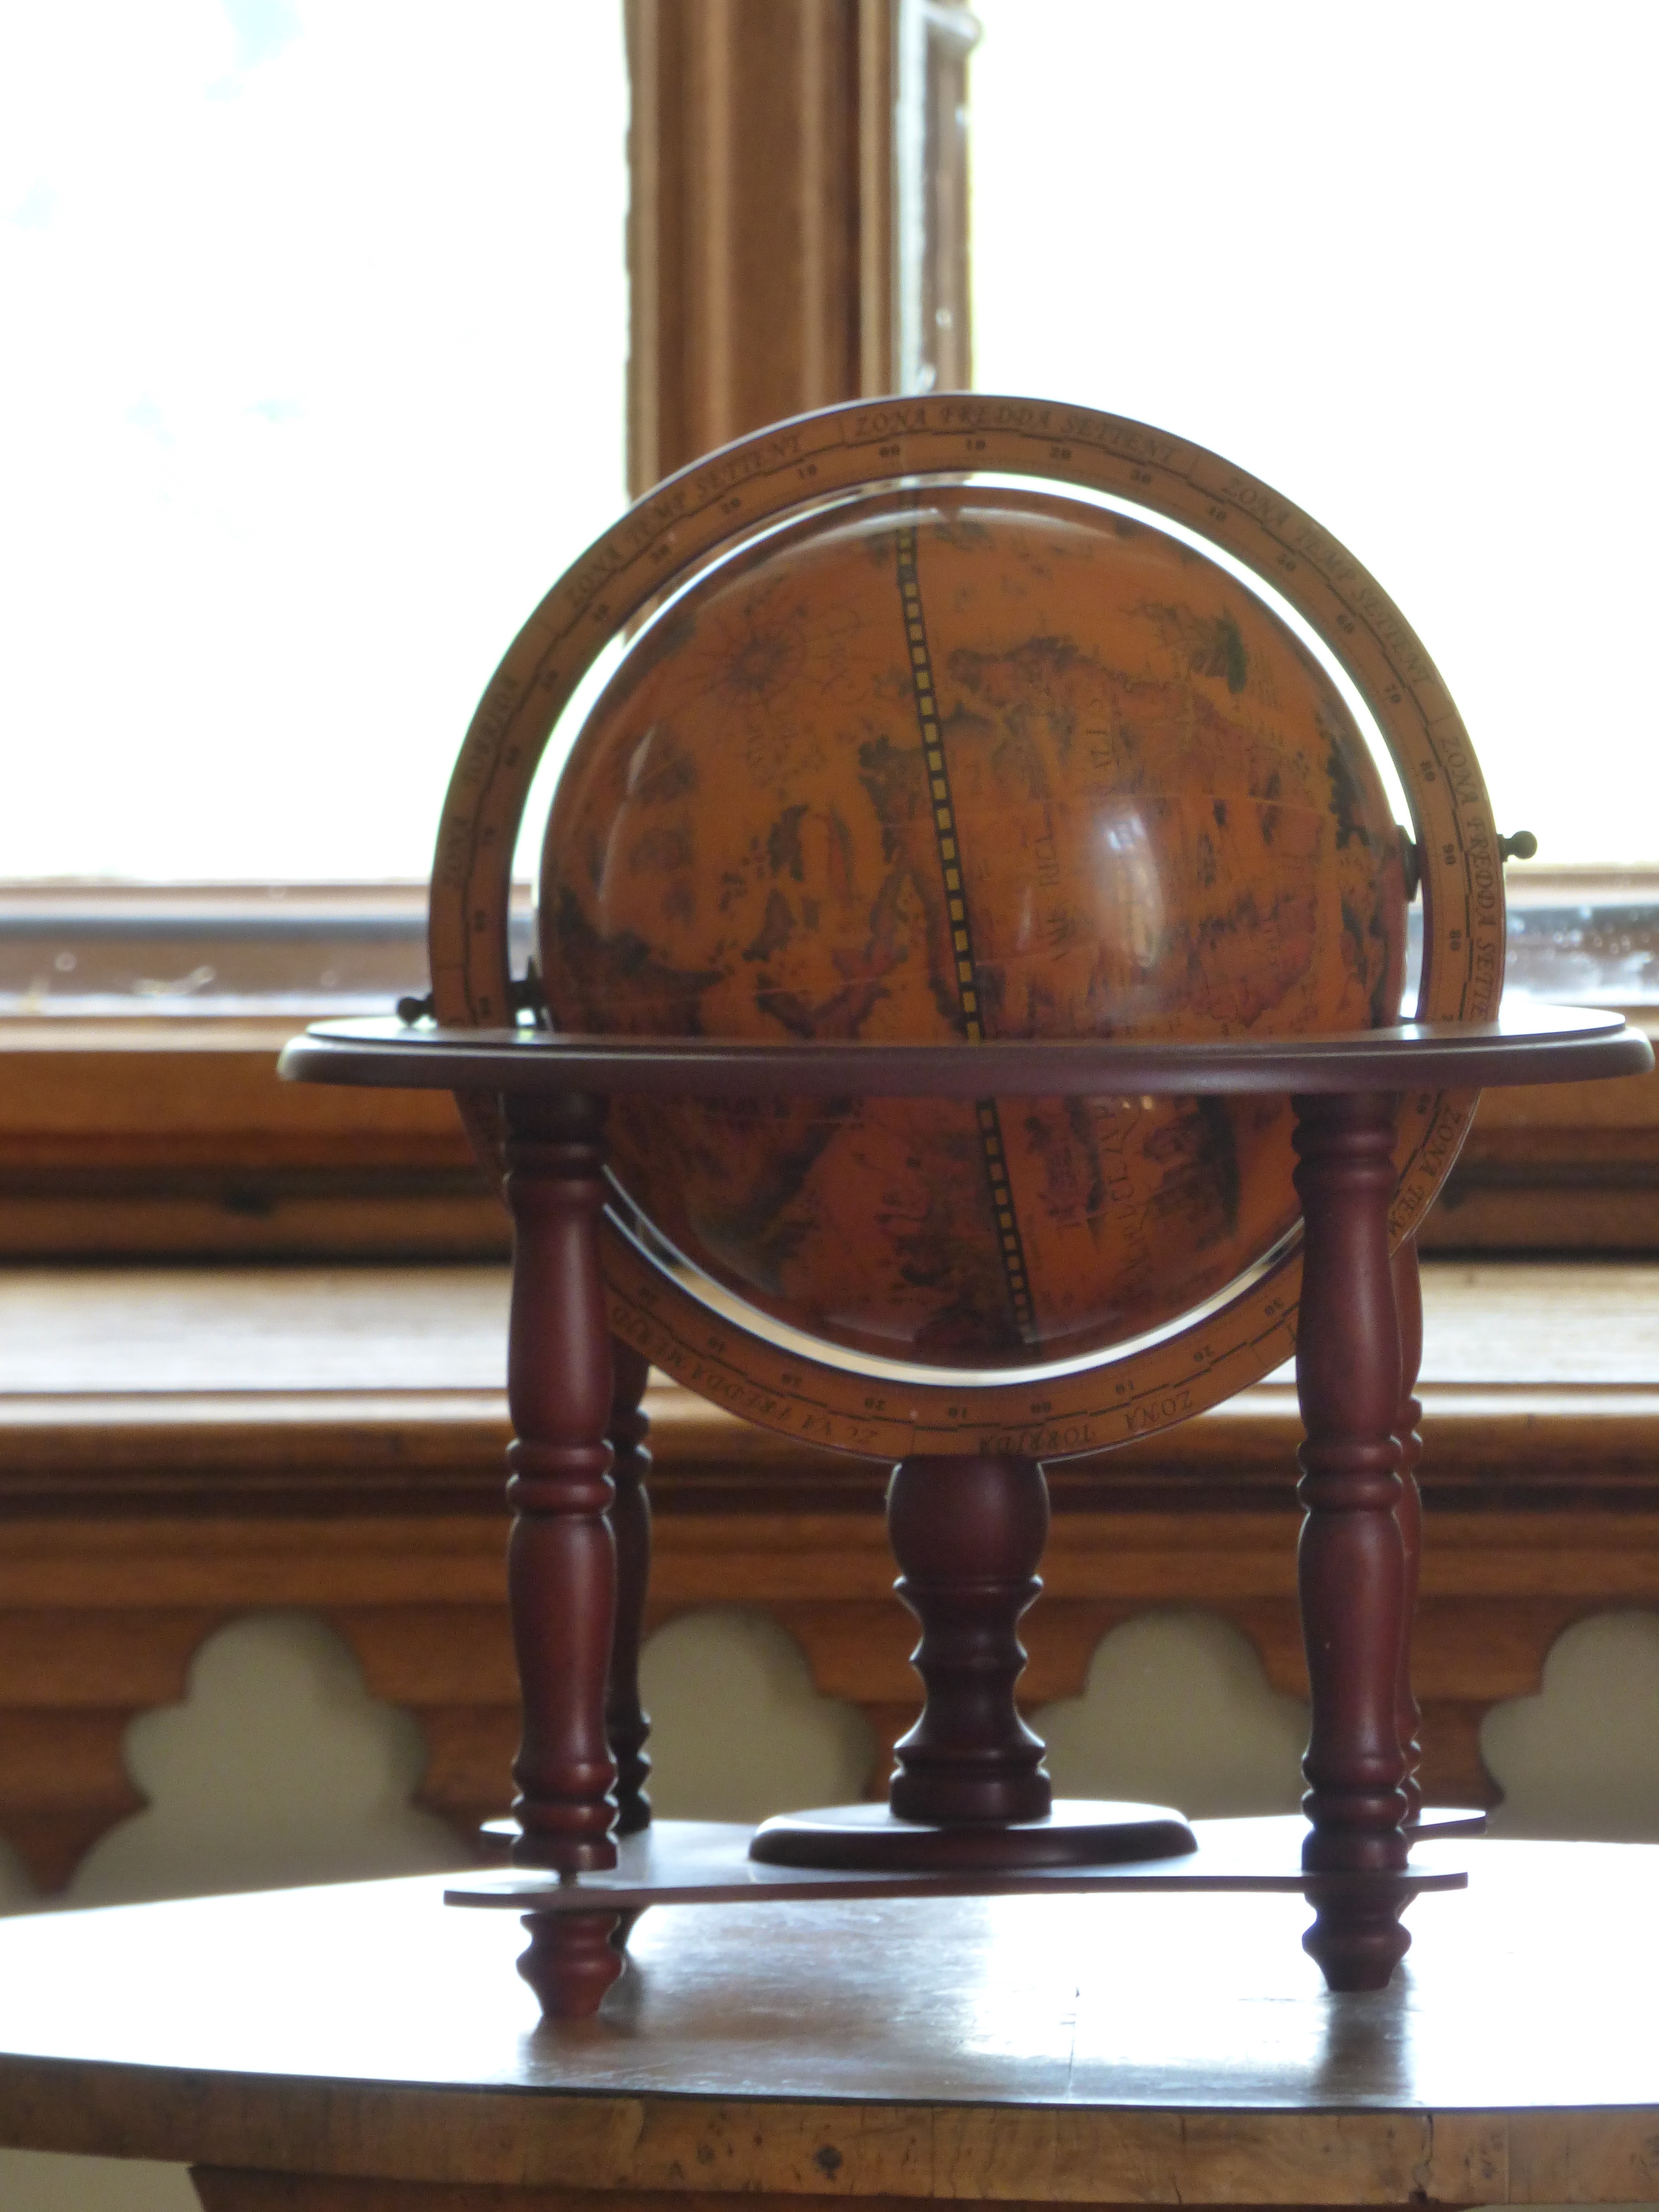
table, wood, antique, chair, travel, furniture, globe, world, geography, product, science, earth, planet, school, navigation, globus, work desk, latitude, co ordinates, man made object, string instrument, bowed string instrument